Demographic history of Transnistria

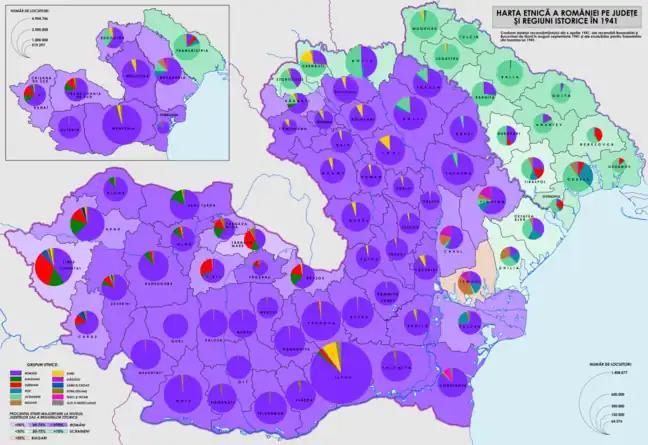
1941 Romanian census including the Transnistria Governorate

In 1941, during World War II, when Romania created the Transnistria Governorate, an extended territory from the Dniester up to the Bug, most of the population was Ukrainian/Russian and only nearly 10% was Romanian. In this way, from 1941 to 1944 the Romanian "irredentism" had obtained the union of nearly 200,000 ethnic Romanians to their motherland, after the loss of Northern Transylvania to Hungary. Even Odessa was subject to Romanian administration, as the city had been made part of Transnistria Governorate.